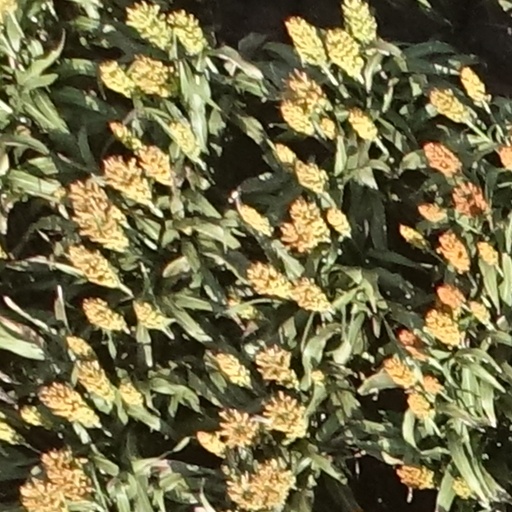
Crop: sorghum